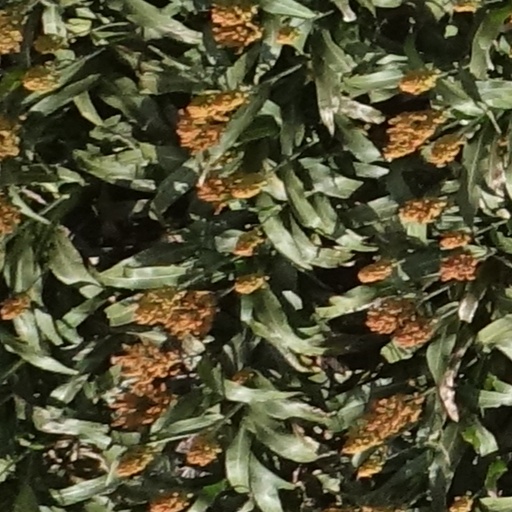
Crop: sorghum